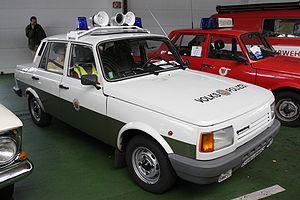
La Wartburg 1.3 est une automobile produite entre 1988 et 1991 par l’usine est-allemande AWE, située à Eisenach. Première Wartburg à moteur quatre-temps, c’est également le dernier modèle de la marque, victime de la libéralisation du marché.